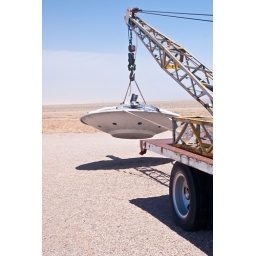
A desert tow truck transports an alien space ship for repairs near Rachel Nevada :)